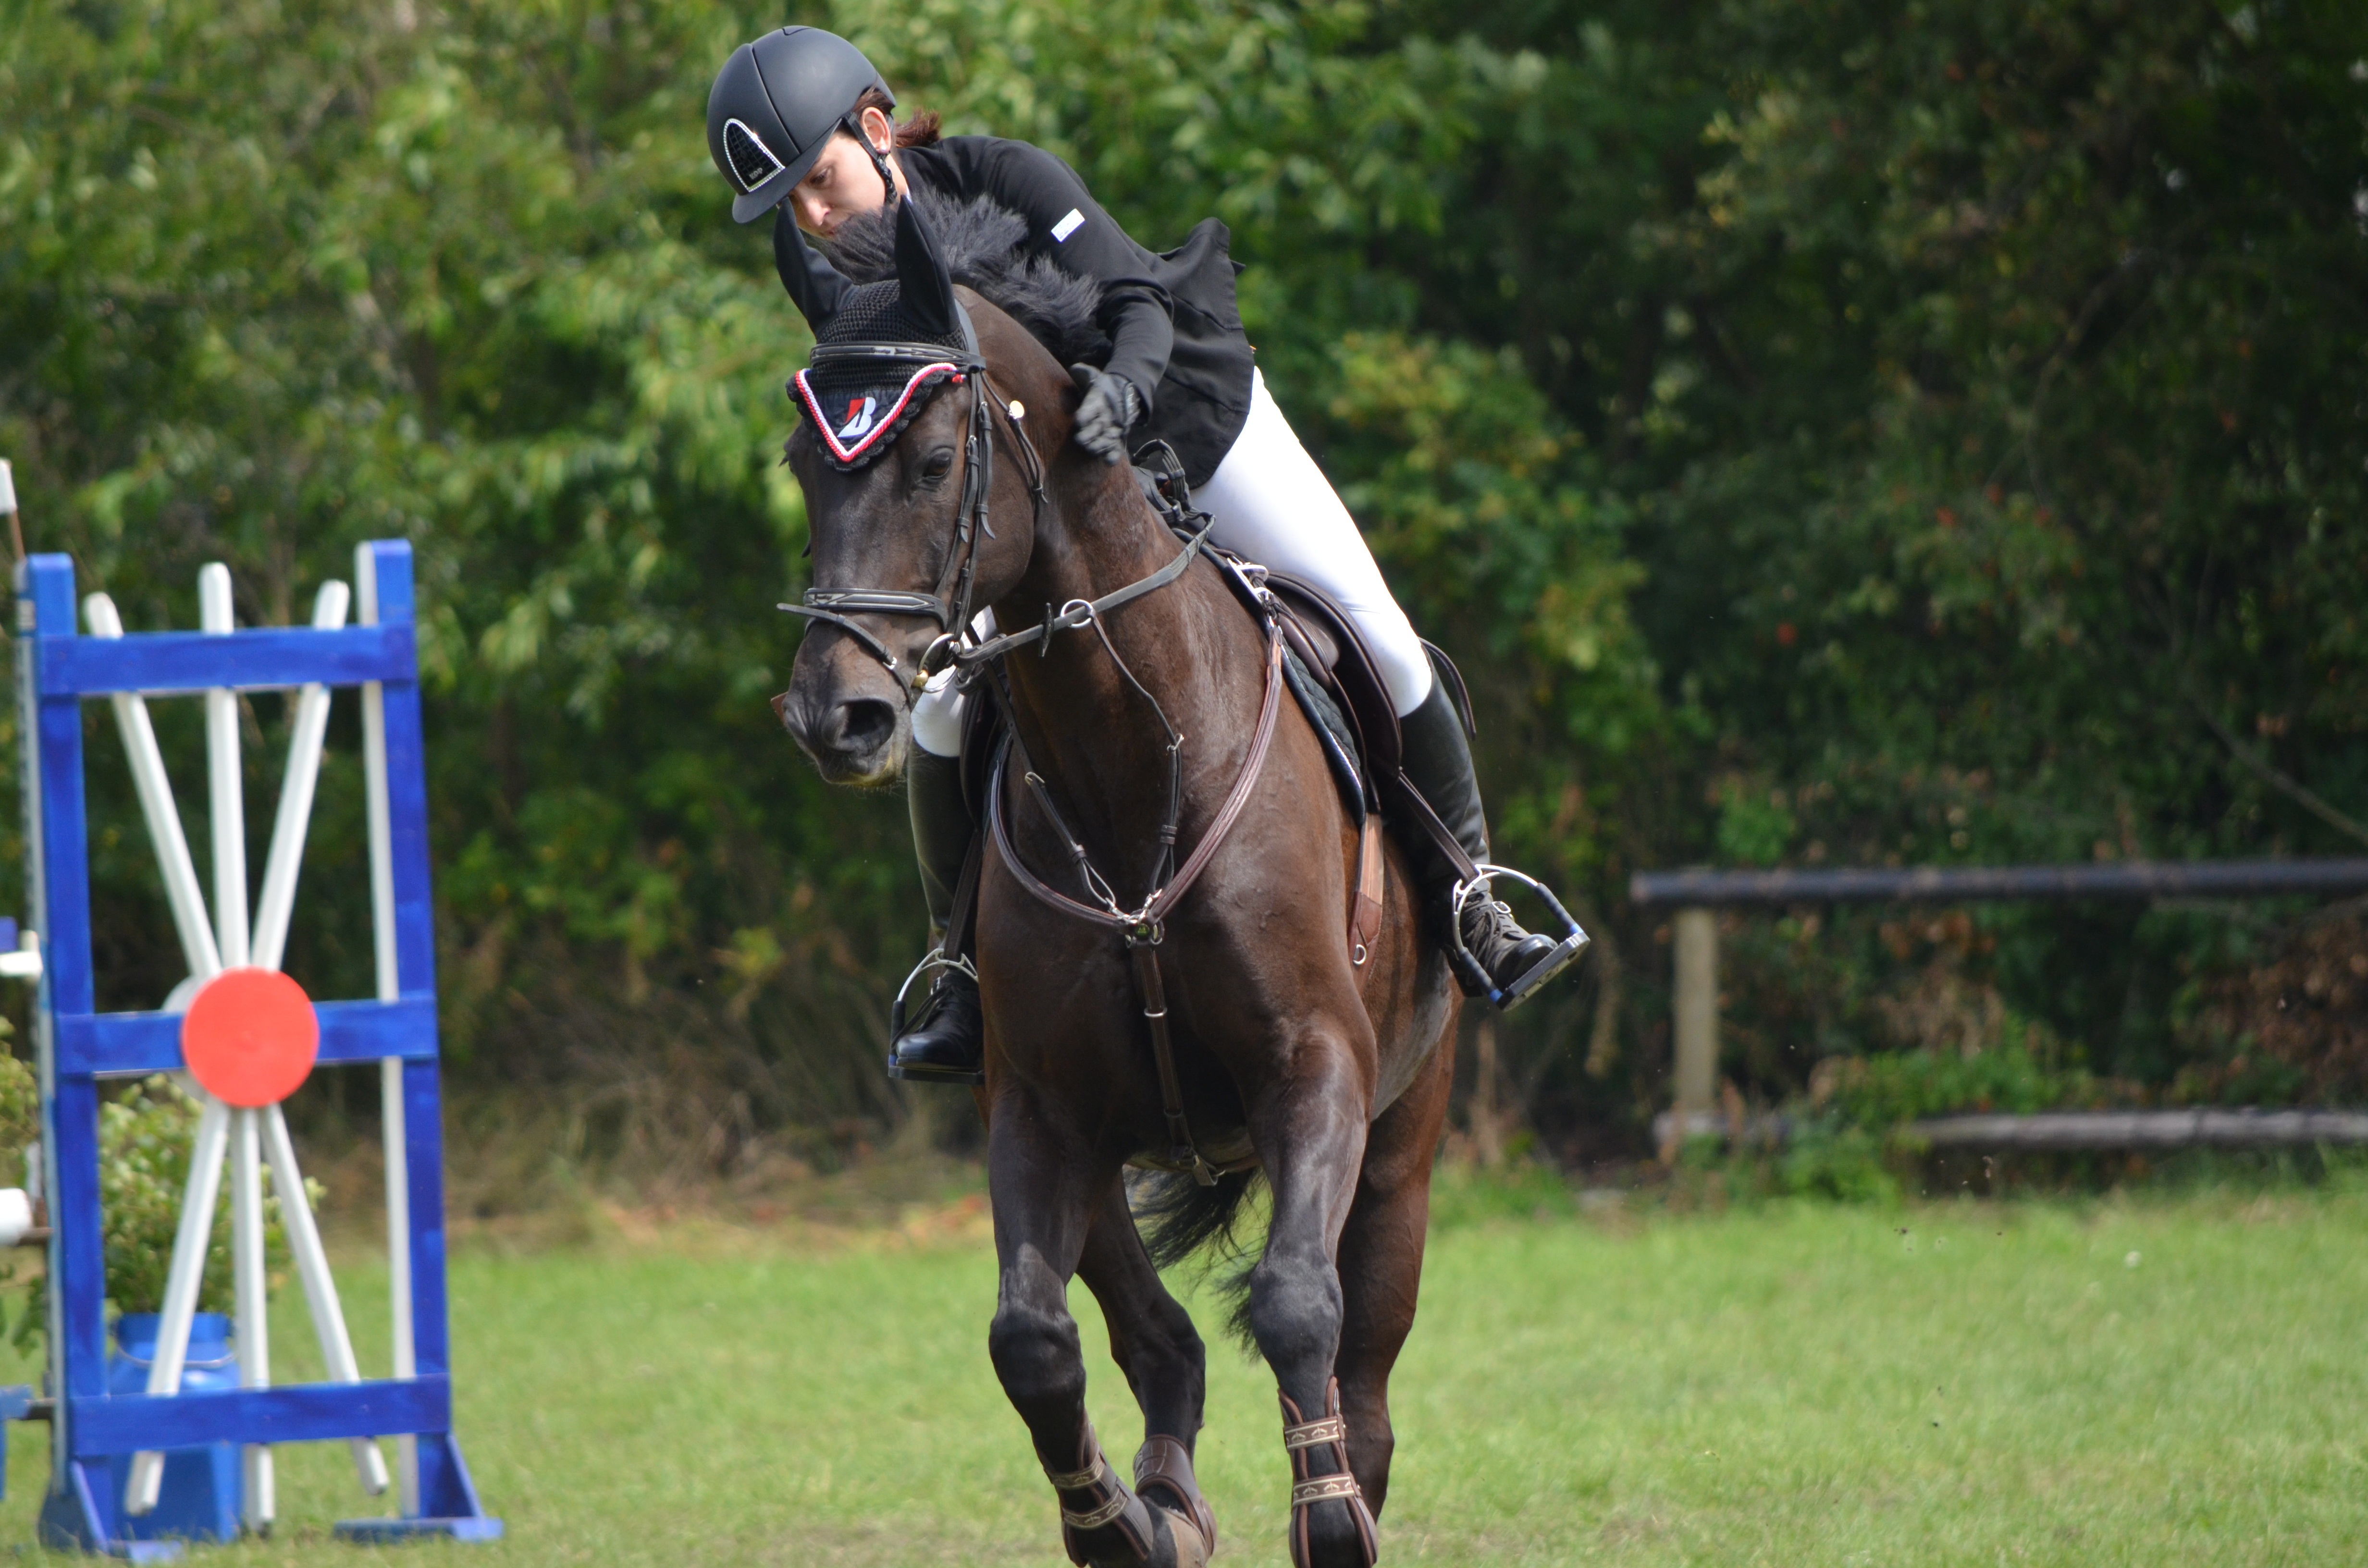
recreation, jumping, horse, stallion, equestrian, sports, racing, mare, jockey, tournament, equestrianism, equitation, eventing, show jumping, tournament ride, outdoor recreation, trail riding, horse like mammal, human action, horse harness, animal sports, english riding, equestrian sport, hunt seat, endurance riding, animal training